Views on the 2003 invasion of Iraq

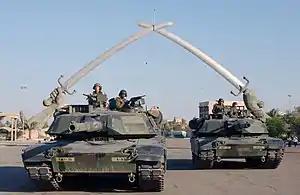
M1A1 Abrams pose for a photo under the "Hands of Victory" in Ceremony Square, Baghdad, Iraq.

The events surrounding the 2003 invasion of Iraq have led to numerous expressions of opinion with respect to the war. This article contains links to several topics relating to views on the invasion, and the subsequent occupation of Iraq.